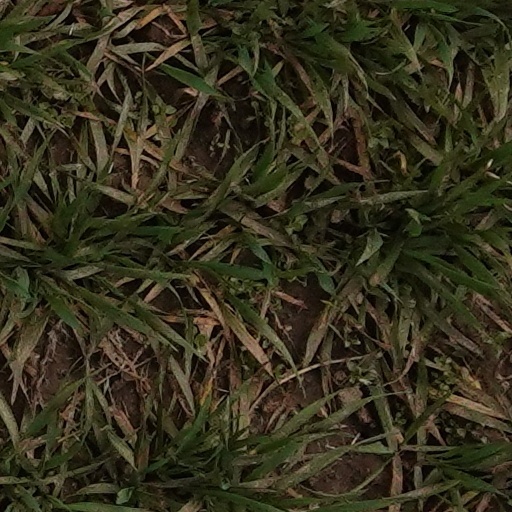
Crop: wheat